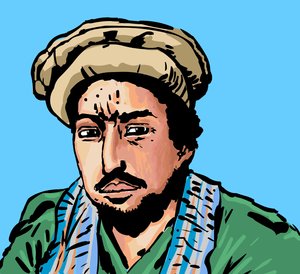
Ahmad Shah Massoud
"Ahmad Shah Massoud var en afghansk militærleder, ingeniør og politiker, som spillede en central rolle i at smide Sovjetunionens militære styrker ud af Afghanistan. Han fik kaldenavnet ""Løven af Panjshir"". Massoud var etnisk tadsjiker. I begyndelsen af 1990'erne blev han forsvarsminister under præsident Burhanuddin Rabbani. Efter at Rabbanis regering kollapsede, og Taleban fik magten, blev Massoud den militære leder af Den Nordlige Alliance, en koalition, som bestod af forskellige afghanske oppositionsgrupper under borgerkrigen. Da Taleban etablerede kontrol over det meste af Afghanistan, blev Massouds styrker presset længere og længere ind i det bjergrige område i nord, hvor de kontrollerede omkring 10% af territoriet i Afghanistan og anslået 30% af befolkningen.